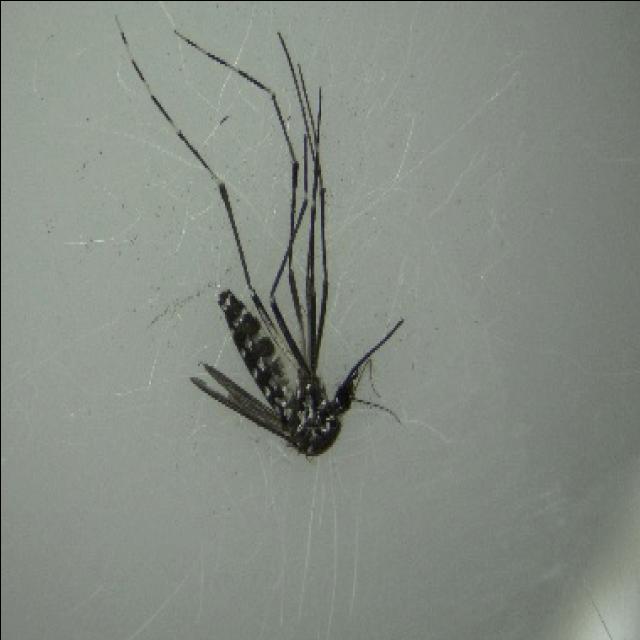
Species: aedes_albopictus